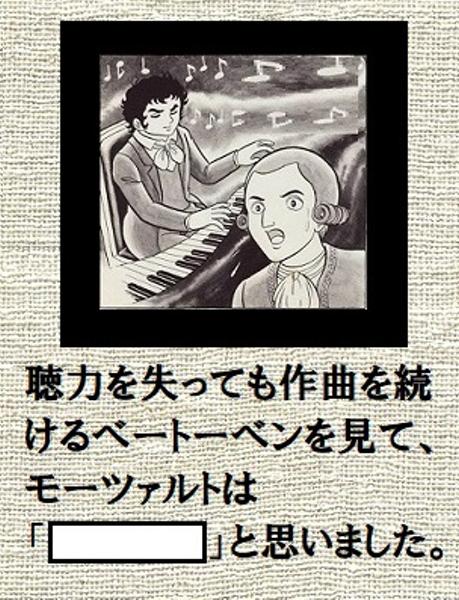
回答: こいつをゴーストライターにしよう